Egg-and-spoon race

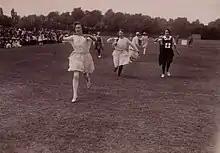
Parents' race, c.1920; vintage postcard by Barratt's Photo Press of Fleet Street

An egg-and-spoon race is a sporting event in which participants must balance an egg or similarly shaped item upon a spoon and race with it to the finishing line. At many primary schools an egg-and-spoon race is staged as part of the annual Sports Day, alongside other events such as the sack race and the three-legged race.